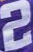
Number: 2